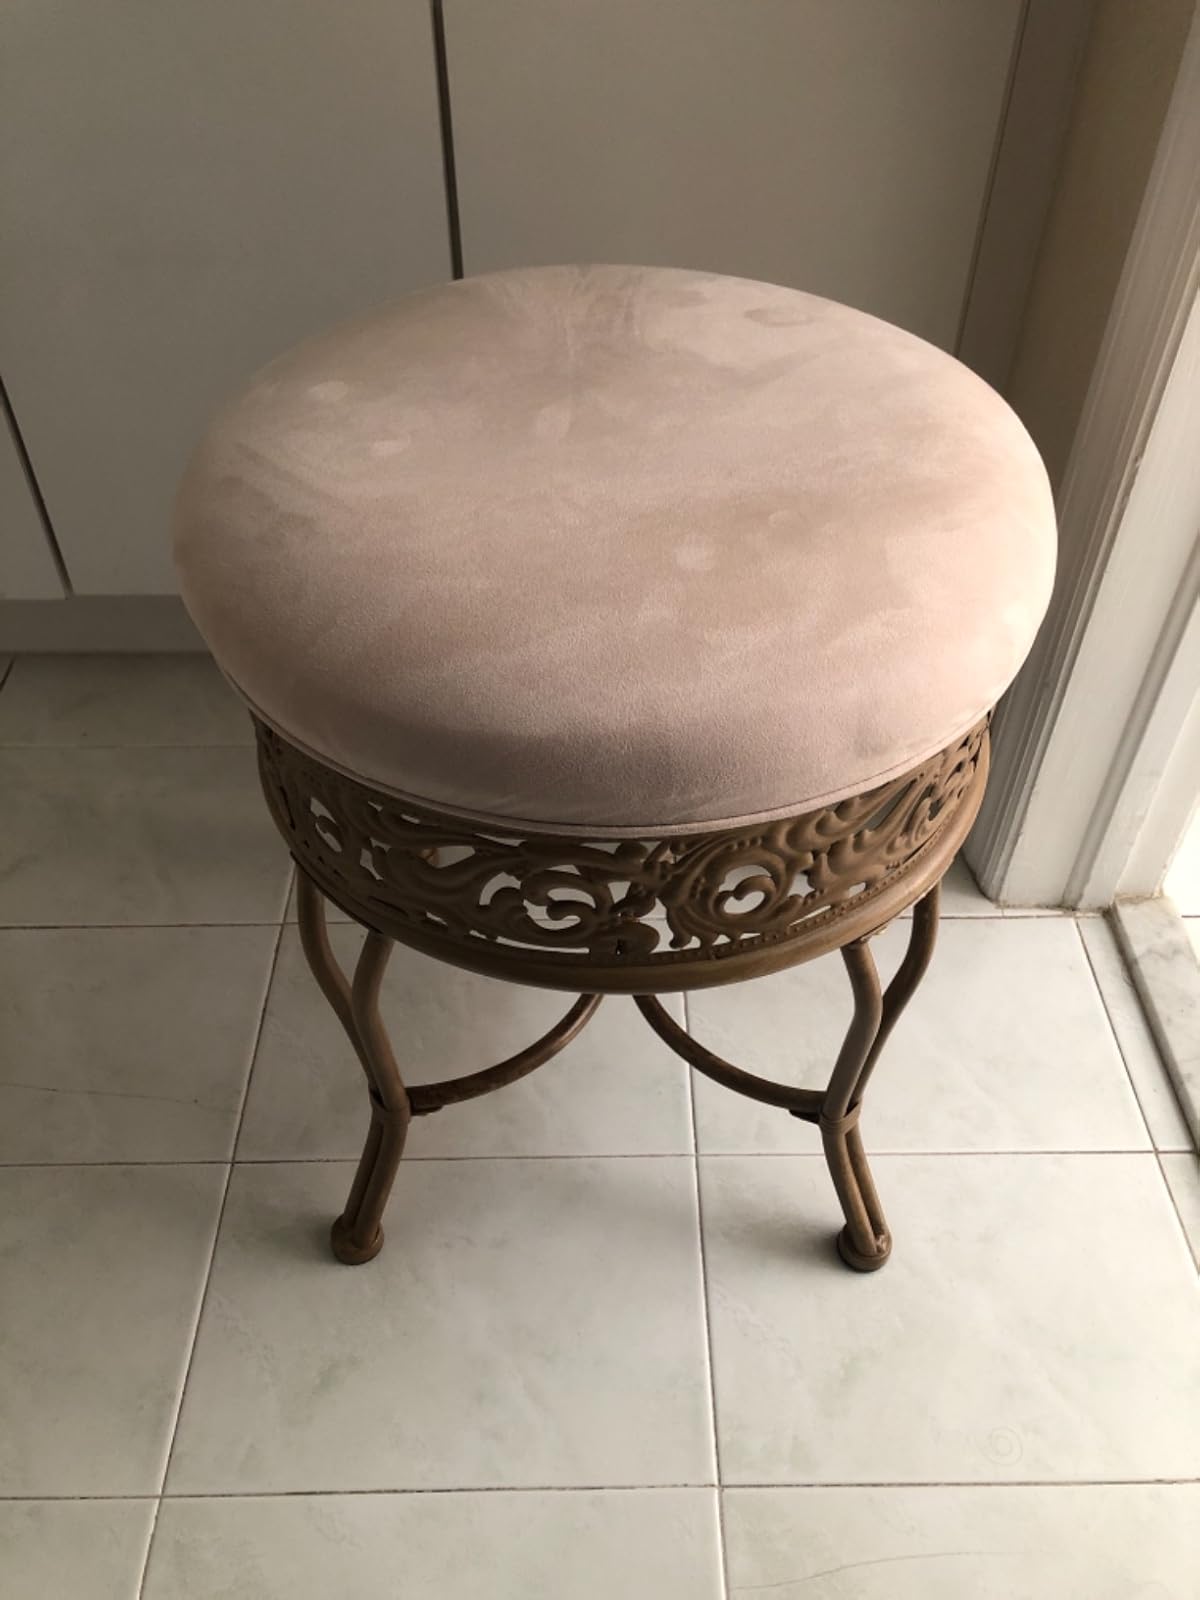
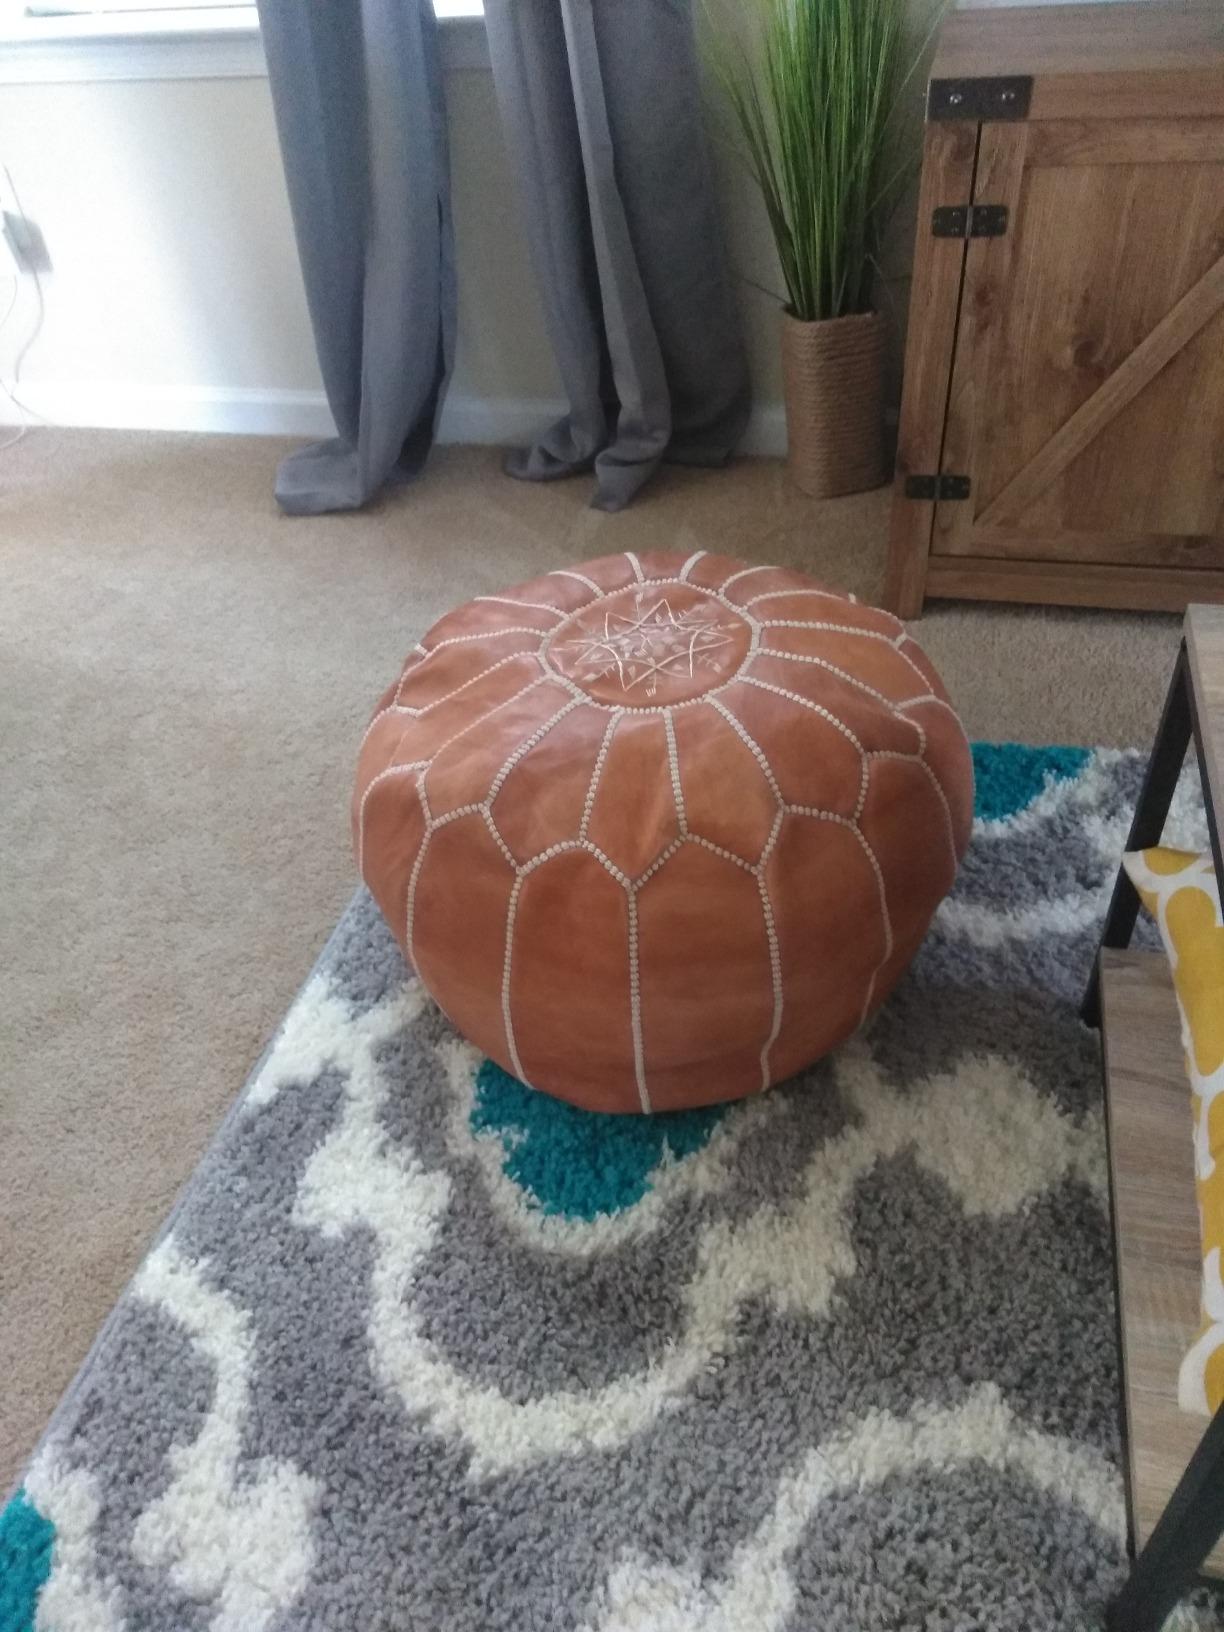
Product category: stool
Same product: no